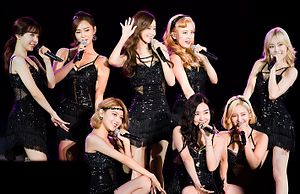
Girls' Generation
Girls' Generation er en sydkoreansk pigegruppe med 8 medlemmer dannet af S.M. Entertainment i 2007. De fem aktive medlemmer er: Taeyeon, Sunny, Hyoyeon, Yuri, Sooyoung og Yoona. De 3 inaktive medlemmer er: Tiffany, Sooyoung og Seohyun, og som alle er født mellem 1989 og 1991. De bliver ofte kaldt SoShi, eller SNSD, hvoraf det første er en forkortelse og det andet, som hovedsageligt anvendes udenfor Korea, er en forkortelse af gruppens koreanske navn So Nyuh Shi Dae.